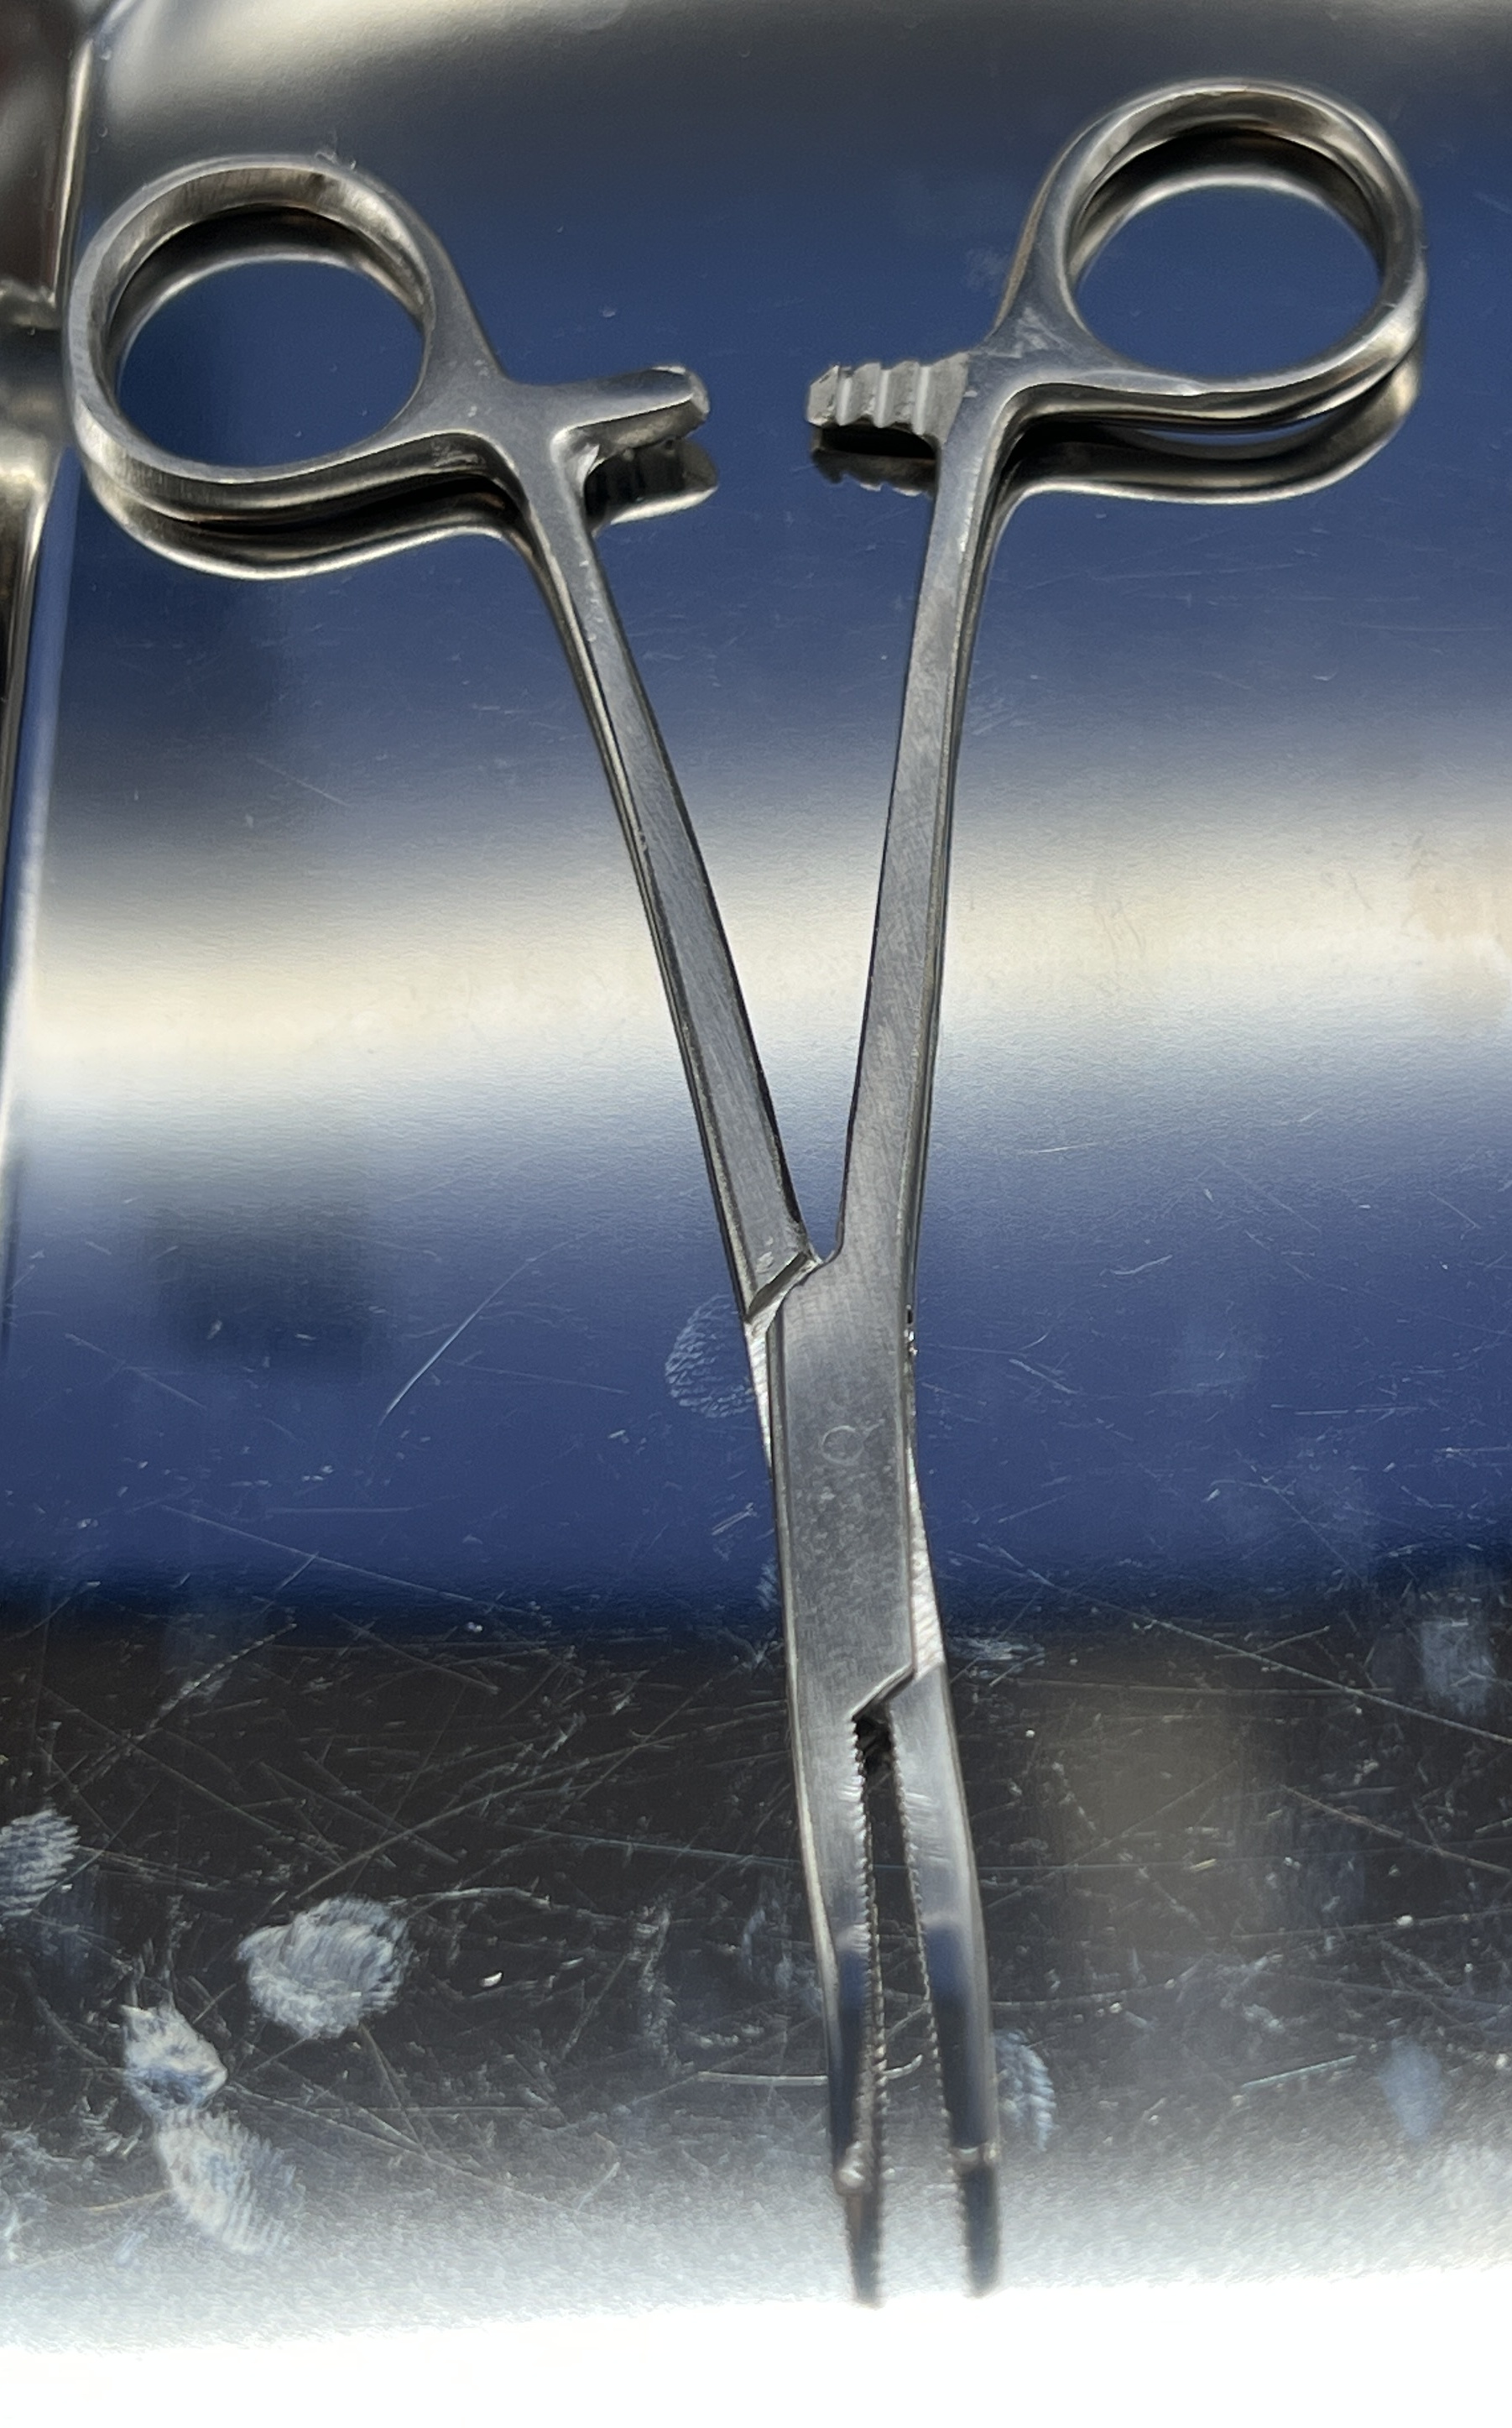
Hinged instrument state: open